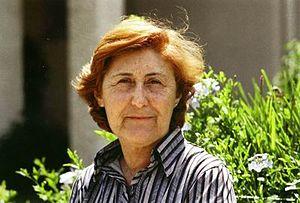
Le prix Israël, en hébreu : פרס ישראל, est remis chaque année, par l'État d'Israël, lors d'une cérémonie, à la veille de la fête de l'indépendance d'Israël.
Lea Nikel, née en 1918 à Jytomyr et morte le 10 septembre 2005, est une artiste abstraite israélienne d’origine ukrainienne.